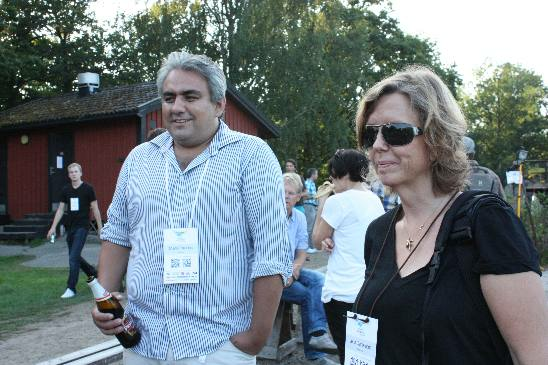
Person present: Yes